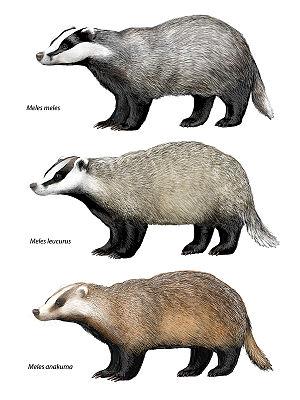
Le Blaireau est un genre de la famille des Mustélidés. Il regroupe les blaireaux d'Eurasie. Traditionnellement considéré comme un genre monospécifique, les études réalisées au début du XXIᵉ siècle tendent à distinguer les blaireaux européens des asiatiques et à répartir les populations en trois espèces à part entière.
Le Blaireau japonais est une espèce de la famille des Mustélidés. Ce blaireau asiatique a été longtemps considéré comme une simple sous-espèce du blaireau eurasiatique, à présent réduit aux seuls blaireaux européens. On ne le rencontre qu'au Japon dont il est l'une des espèces endémiques.